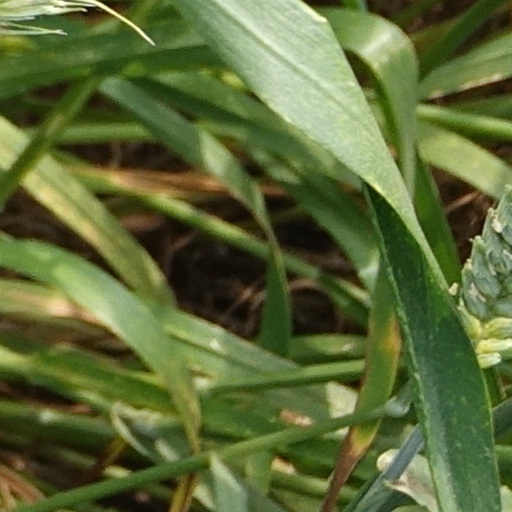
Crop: wheat